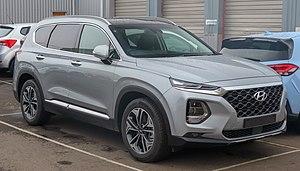
Le Santa Fe est un SUV produit par le constructeur automobile Sud coréen Hyundai sous quatre générations, la première de 2000 à 2006, la seconde de 2006 à 2012, la troisième de 2012 à 2018, et la quatrième en 2018.